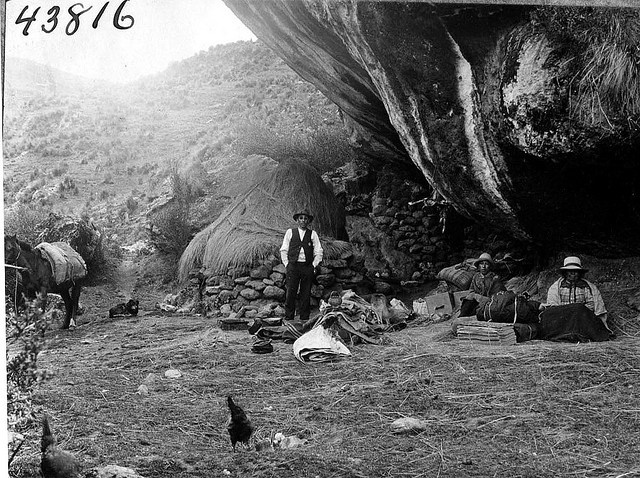
A black and white photo of old time settlers.
An old photo of some people making camp.
A man standing in the middle of  a field.
THERE ARE PEOPLE THAT ARE SITTING ON THE GROUND
A man stands as a woman sits in the very old photo.